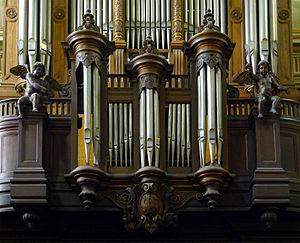
Cathédrale arménienne catholique sainte-Croix-de-Paris (orgue) - Paris III
La cathédrale Sainte-Croix de Paris des Arméniens, ancienne église Saint-Jean-Saint-François, est une cathédrale de culte catholique arménien située 13-15 rue du Perche, dans le 3ᵉ arrondissement de Paris dans le quartier du Marais.